Maxtech Consumer Products

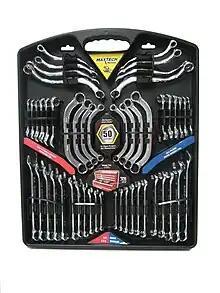
50 Piece Wrench Set by Maxtech

The company engineers and designs hand and power tool accessories under several in house brands, as well as for major retailers under their private labels in North America. The company started with one product, a hacksaw, and one retailer, and has grown to a major supplier of private label products.